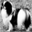
Label: dog